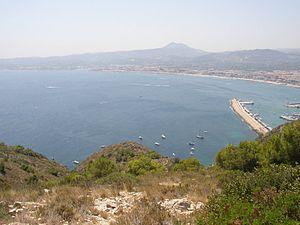
Xàbia, en valencien, ou Jávea, en castillan, est une commune d'Espagne de la province d'Alicante dans la Communauté valencienne. Xàbia est située au nord de la côte de la province, dans la comarque de la Marina Alta. Elle appartient à la zone à prédominance linguistique valencienne.